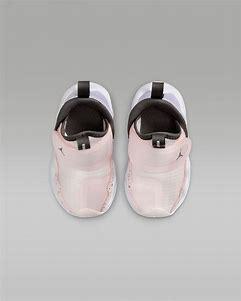
Brand: Jordan
Model: 23 7